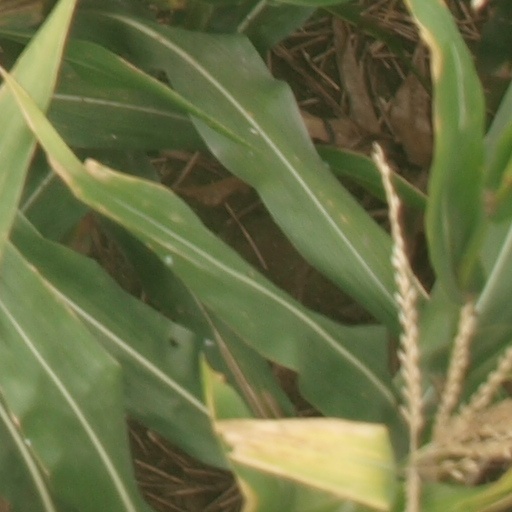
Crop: maize; corn